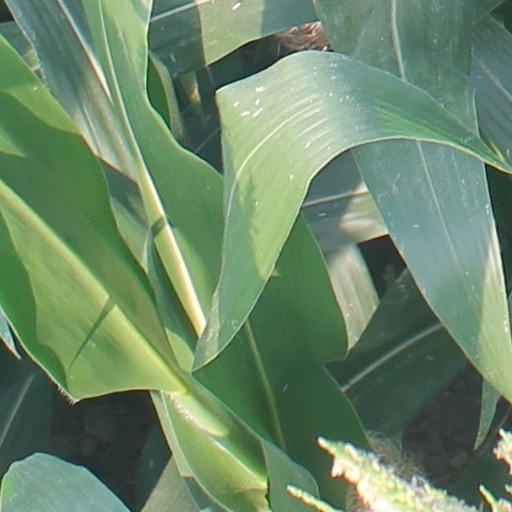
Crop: maize; corn